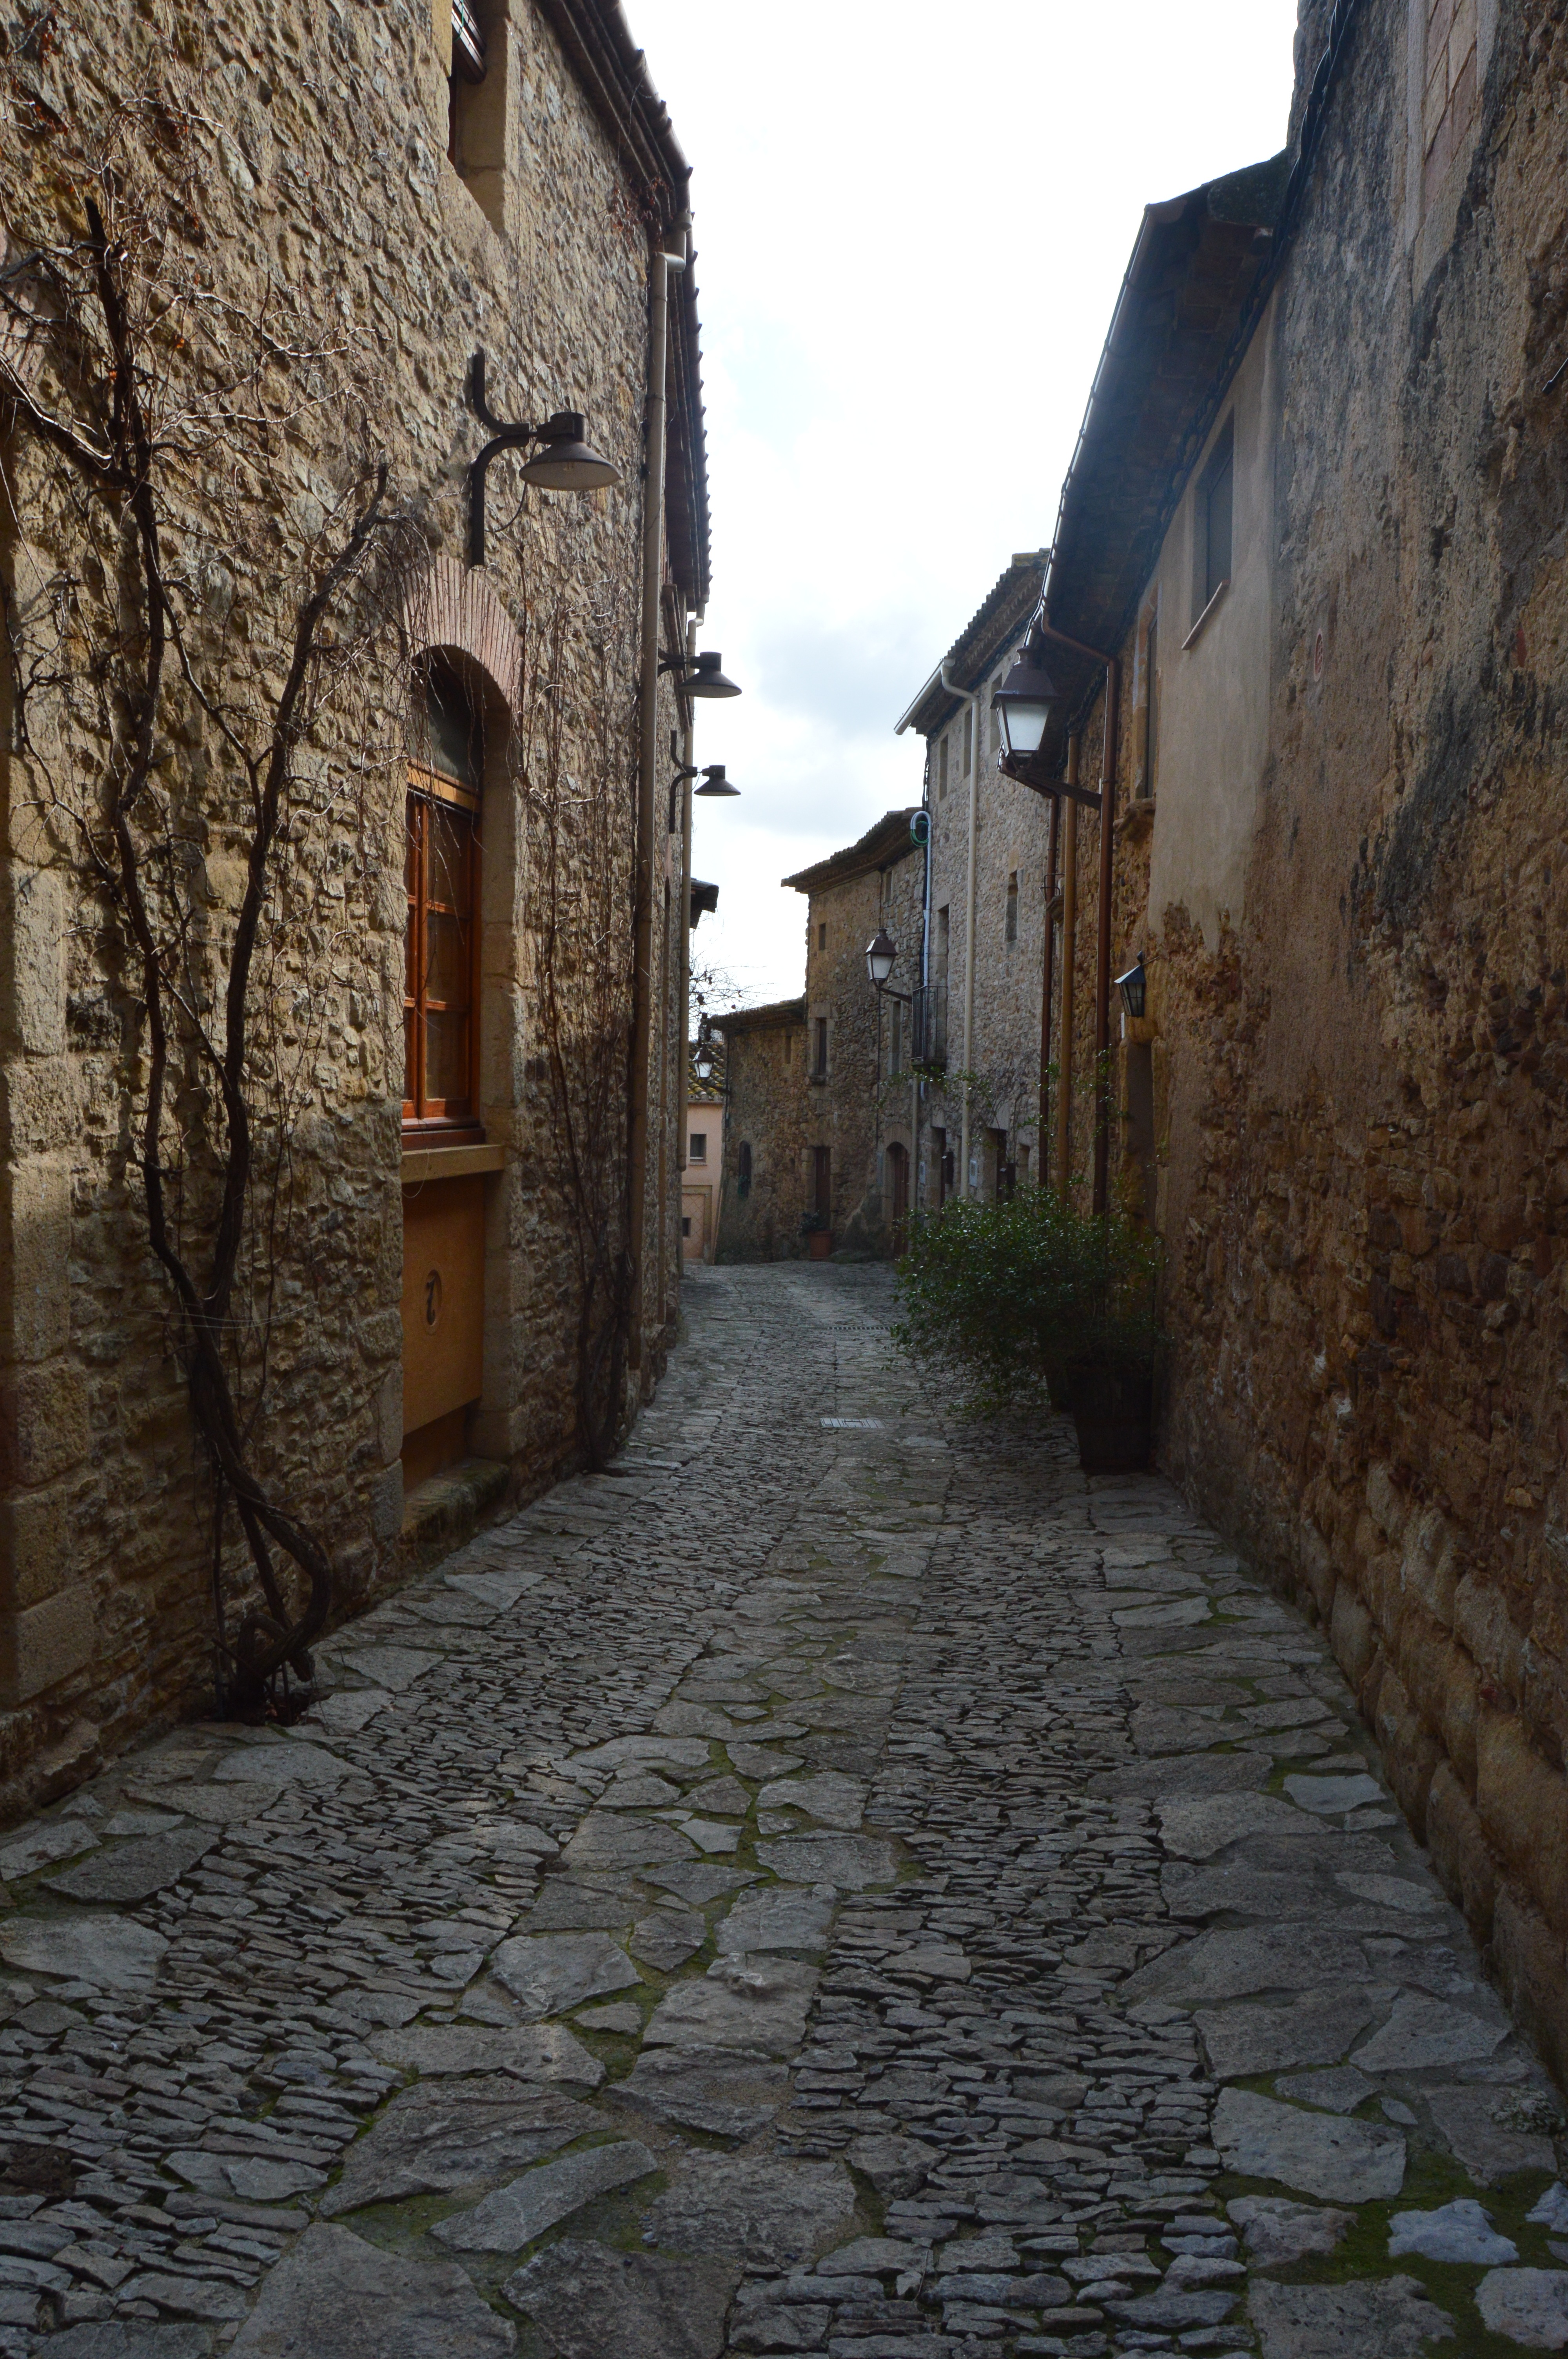
alley, road, street, town, lane, road surface, neighbourhood, village, wall, human settlement, cobblestone, infrastructure, waterway, ancient history, middle ages